MK14

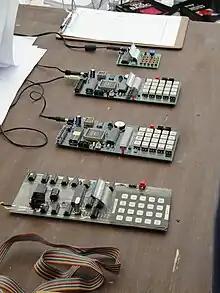
MK14 (foreground) with modern reproductions behind

The MK14 (Microcomputer Kit 14) was a computer kit sold by Science of Cambridge of the United Kingdom, first introduced in 1977 for £39.95. The price was very low for a complete computer system at the time, and Science of Cambridge eventually sold over fifteen thousand kits.